Gamlebyen Church

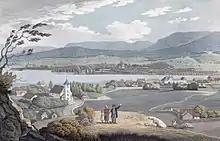
View of Christiania (Oslo) 1800, with the Old Town and Gamlebyen Church nearest, from "Boydell's picturesque scenery of Norway" by John William Edy

"The abbey Church" which was built towards the end of the 1200s, was one of Oslo's earliest buildings constructed of brick which came from Duke Hakon's brickworks on the banks of the Alna River.